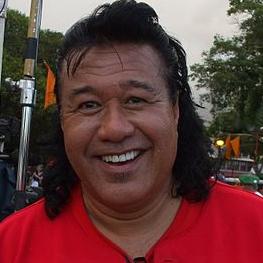
Age: 55